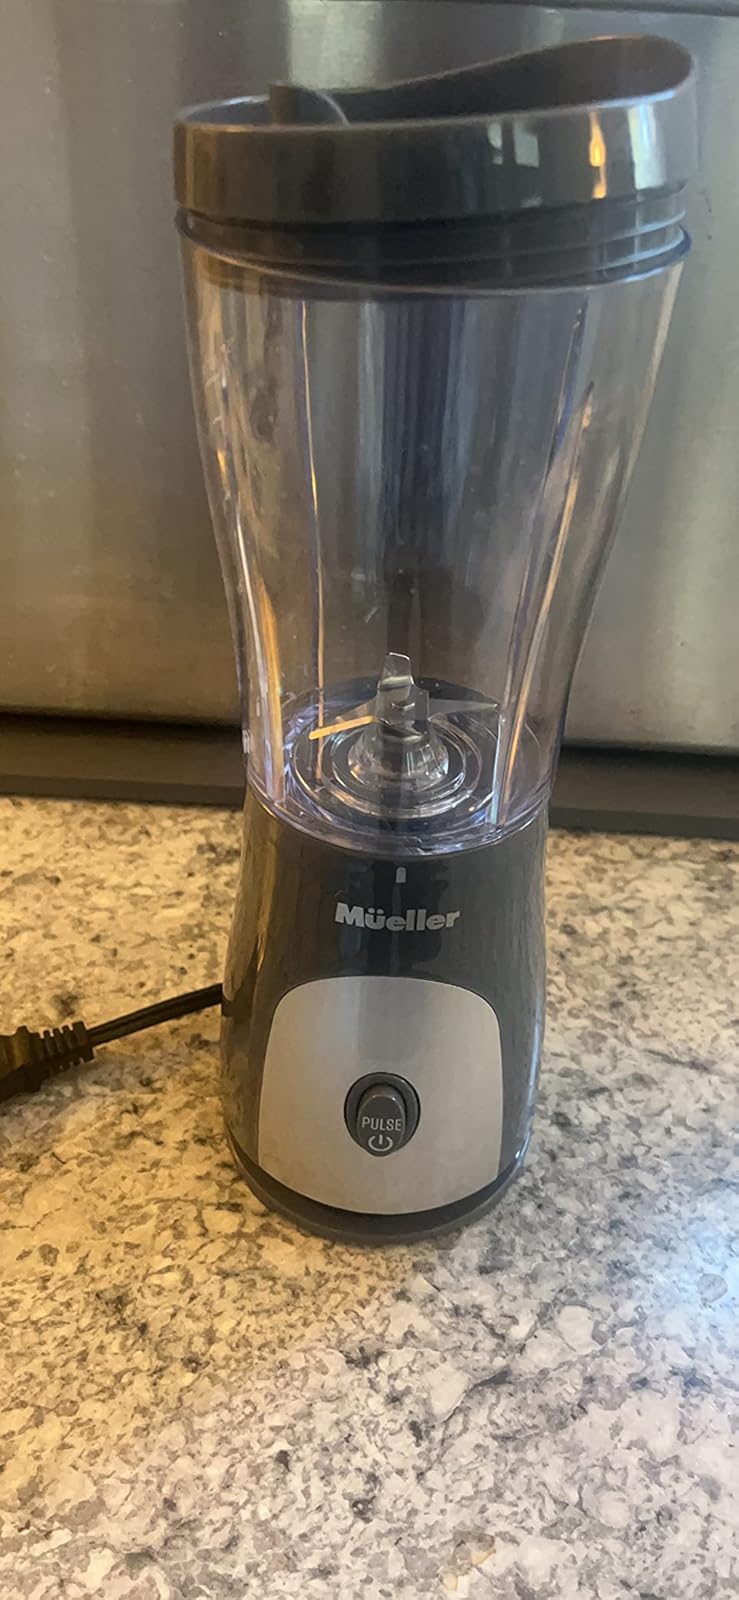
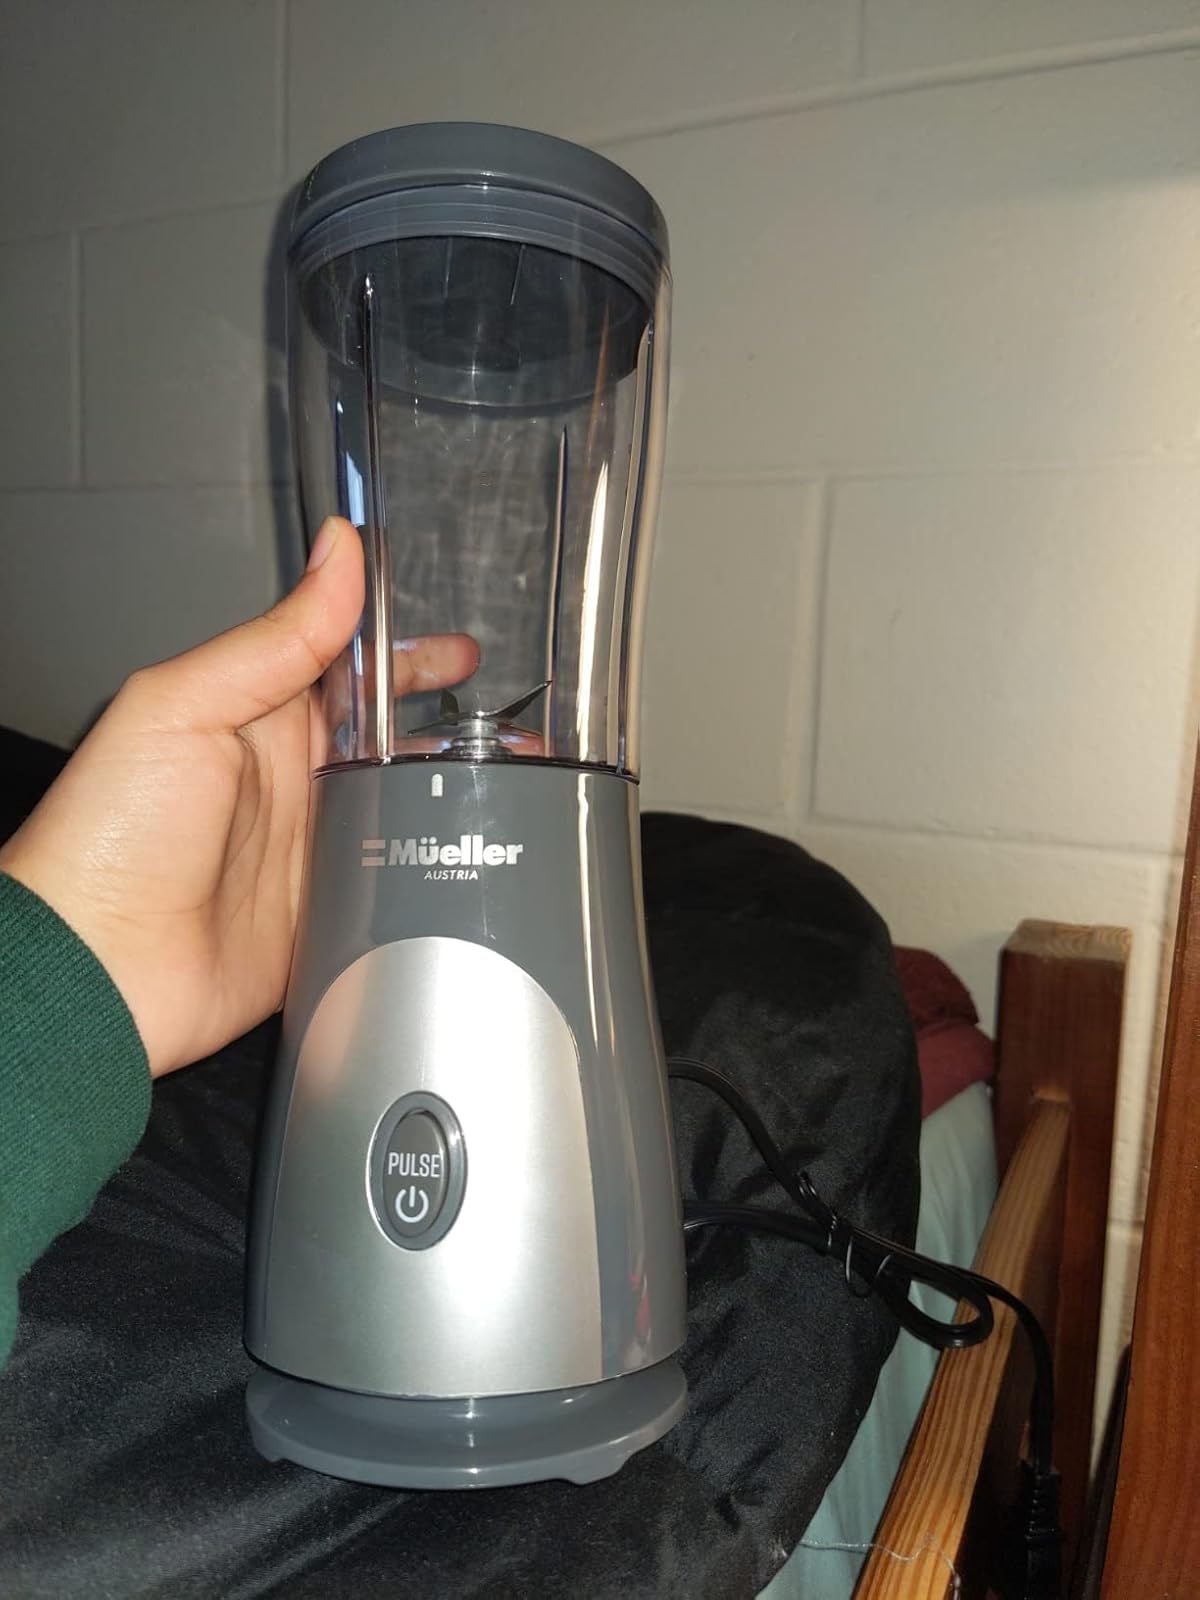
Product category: items_blender
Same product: yes